British military vehicle markings of World War II

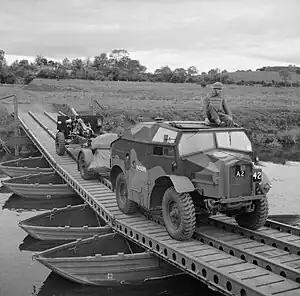
Royal Artillery quad, towing 25-pounder and limber, displaying 42 red over blue AoS sign on wrong wing, bridge plate 9/5, WD number H4310981 on cab door, central square plate with red square top right on blue background, meaning 1st battery and A2 being vehicle/gun number.

Bomb disposal vehicles had bright red painted wheel arches. The words BOMB DISPOSAL or B.D.S. in 4 inch red letters on the front of vehicle. Near side lights to have blue filter. Vehicle may show a red flag.